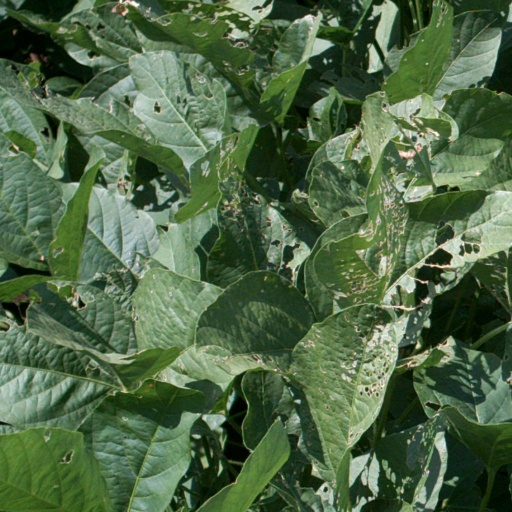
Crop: soybean